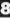
Number: 8